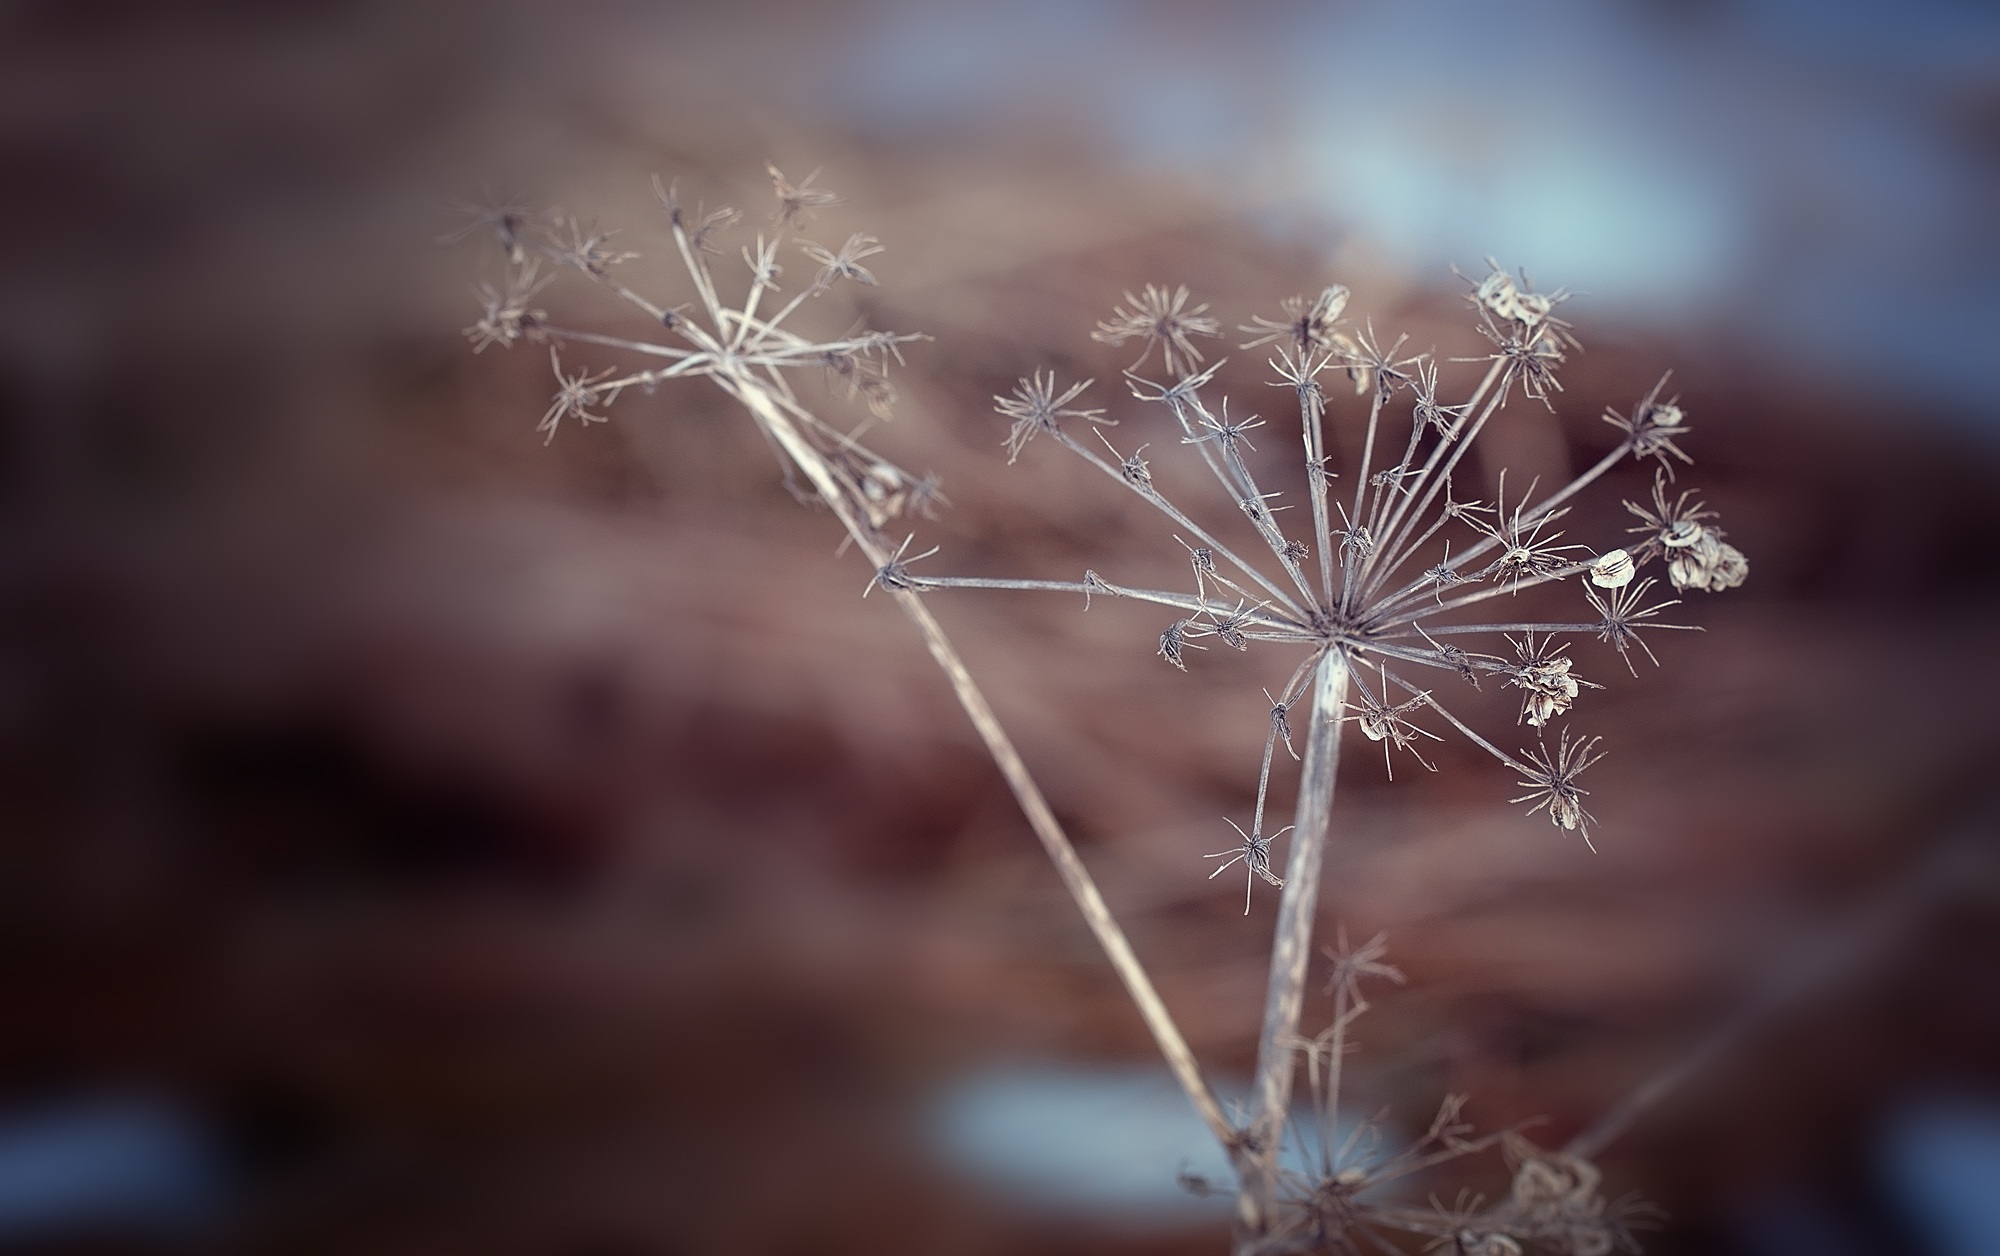
nature, grass, branch, winter, light, plant, photography, sunlight, leaf, flower, frost, dry, sparkler, reflection, autumn, brown, close, flora, season, twig, close up, seeds, faded, moisture, macro photography, grass family, plant stem